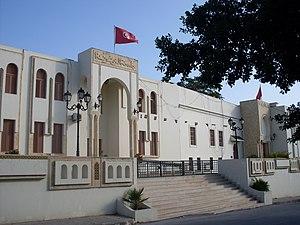
Faculté Ezzaitouna Tunis
L'université Zitouna est une université tunisienne basée à Montfleury mais qui fut pendant plus d'un millénaire située au sein de la grande mosquée Zitouna.